Decision at Midnight (Star Trek: The Role Playing Game)

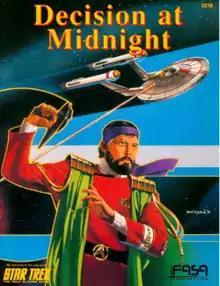
Cover art by David Dietrick, 1986

Decision at Midnight is an adventure published by FASA in 1986 for the "", itself based on the TV series "Star Trek".